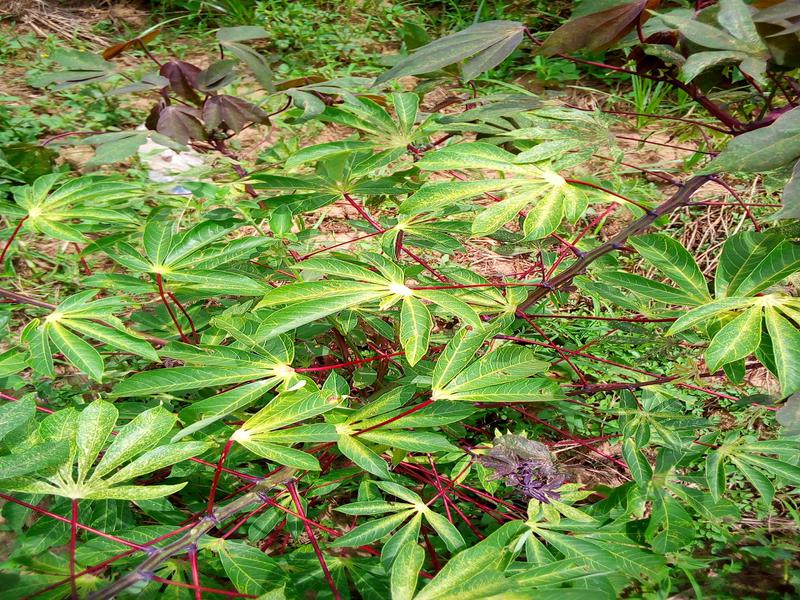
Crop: cassava
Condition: green_mottle